London Underground 1992 Stock

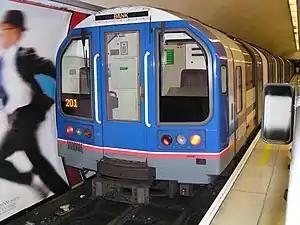

Since 2019, TfL is doing a major refurbishment on the Central line units as part of the Central Line Improvement Programme (CLIP). This includes a complete overhaul of the interior and adding new features such as new wheelchair spaces, PIS (Passenger Information Screens), and CCTV installed throughout the train. The London Underground corporate livery will also be repainted on these units as well as the replacement of the original DC motors with new AC motors. It takes approximately 10 weeks to refurbish a train. Work started in 2019 but was heavily delayed due to the COVID-19 pandemic, and financial reasons.